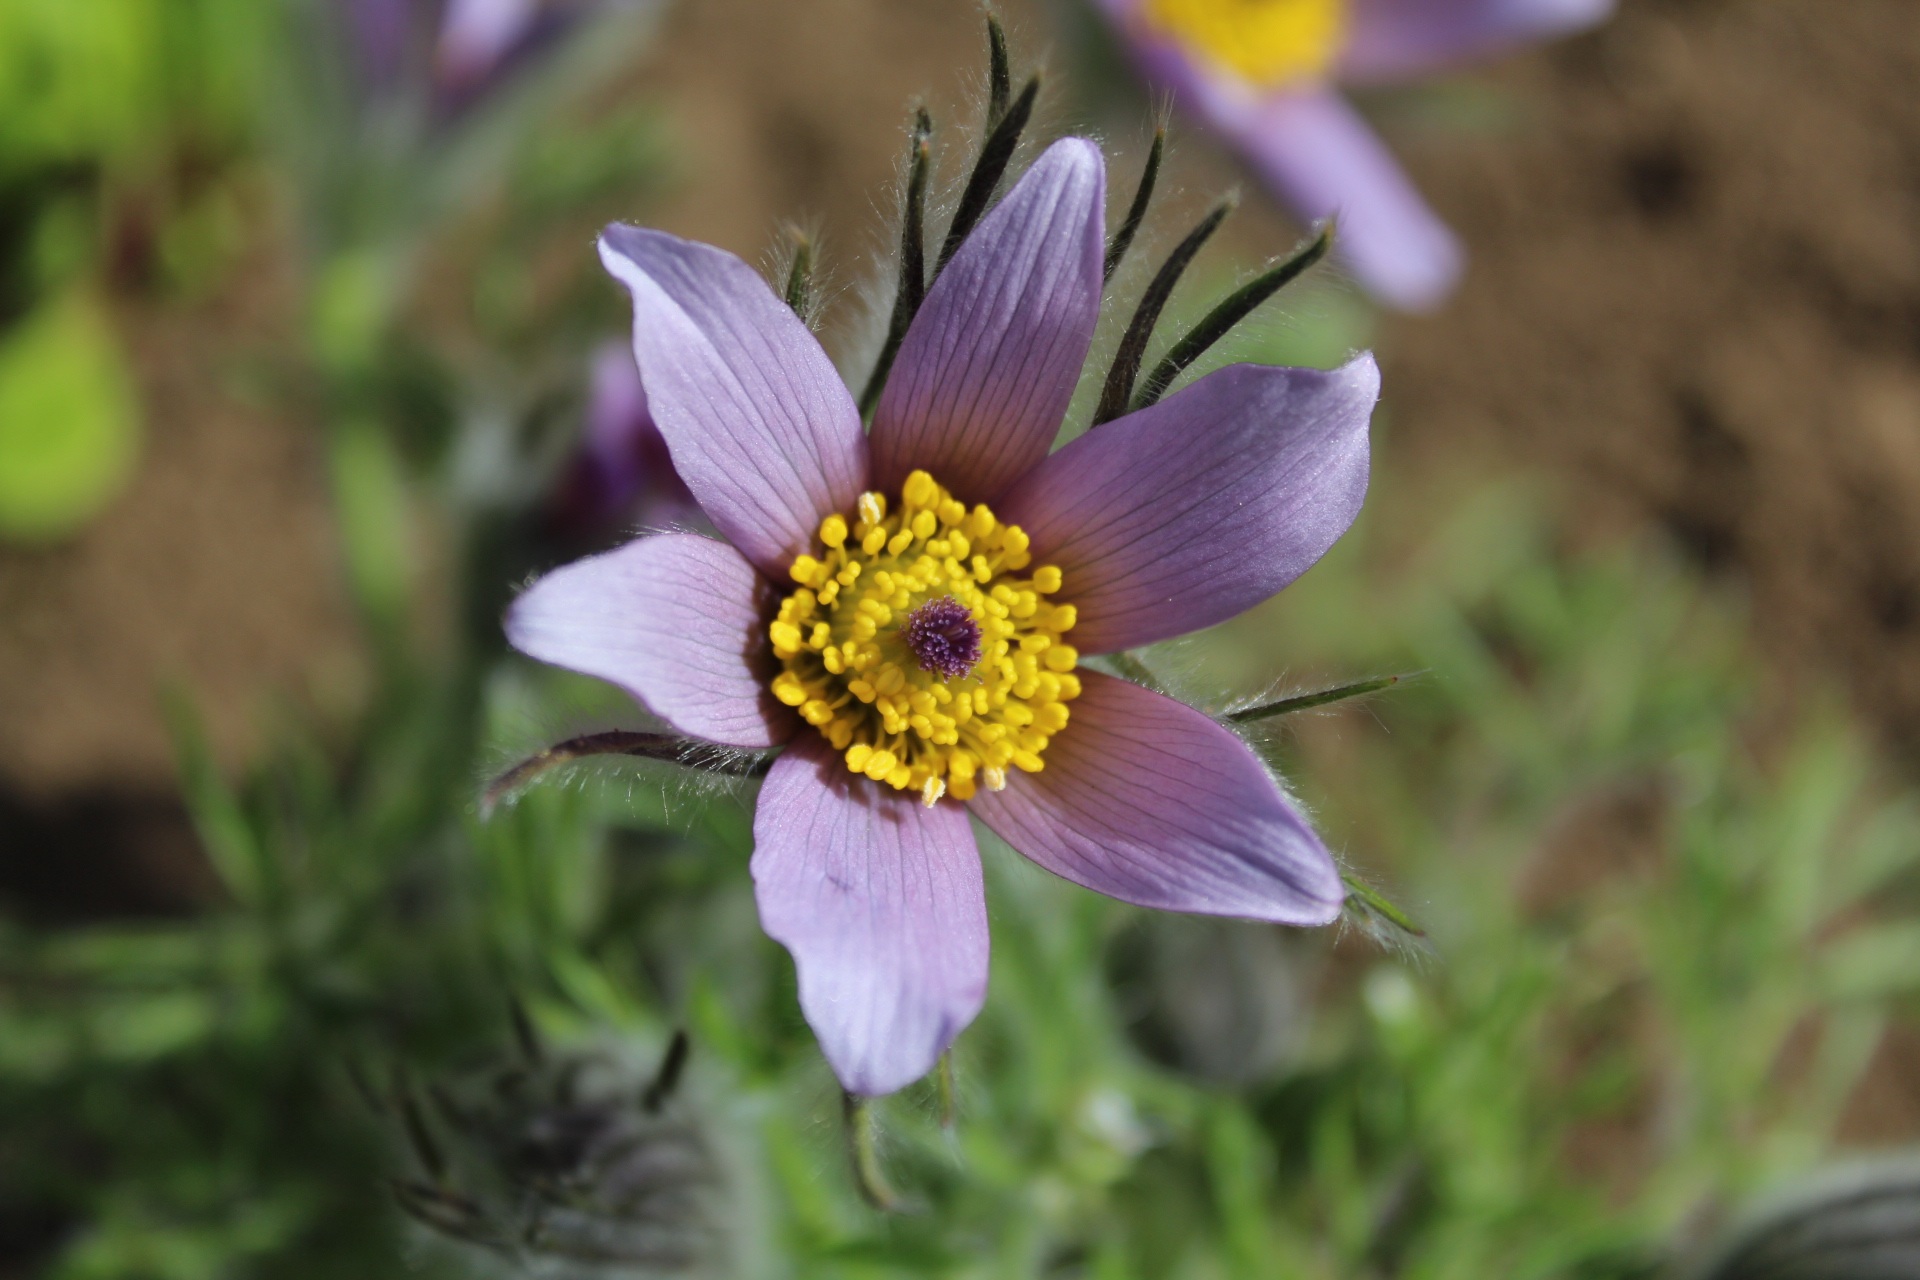
nature, grass, plant, meadow, flower, petal, botany, yellow, flora, wildflower, close up, macro photography, flowering plant, daisy family, land plant, garden cosmos